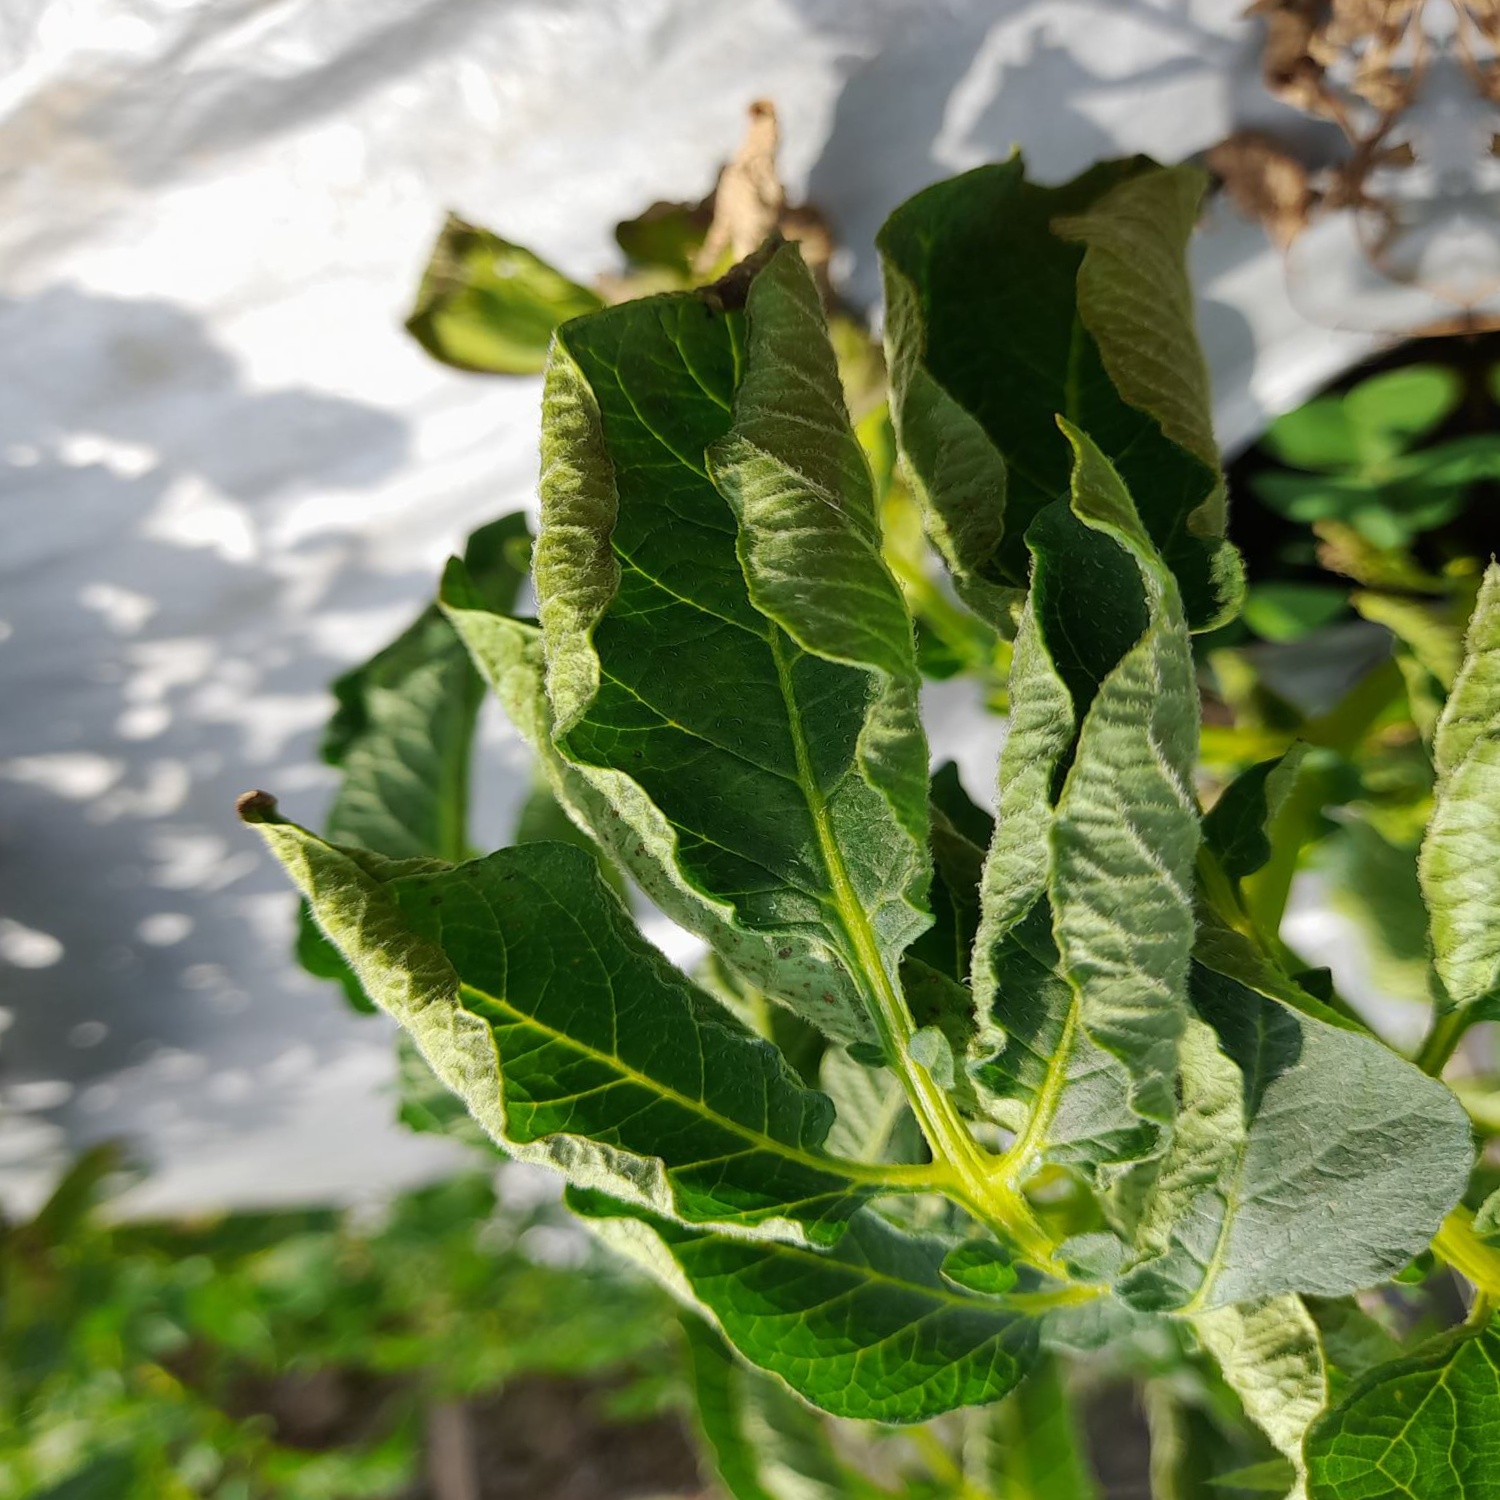
Etiqueta: Pudricion_Parda